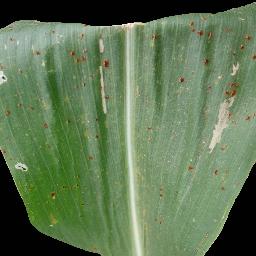
Label: Corn___Common_rust